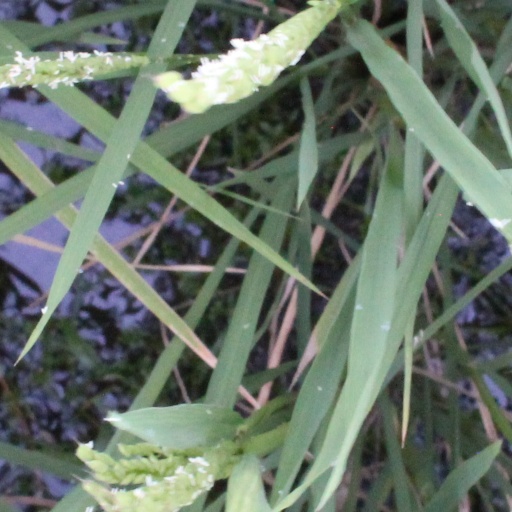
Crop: rice